Constance Nantier-Didiée

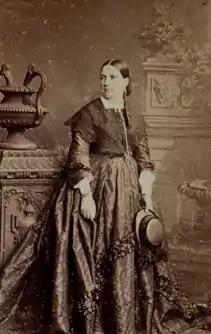
Portrait of Constance Nantier-Didiée in 1860.

Constance Nantier-Didiée (16 November 1831 – 4 December 1867) was a French mezzo-soprano. According to commentators of her time, she was described as a true mezzo-soprano rather than a contralto. She had a wide range of comic, dramatic and travesty roles in her theatrical career developed in Paris, London, Moscow and Madrid.